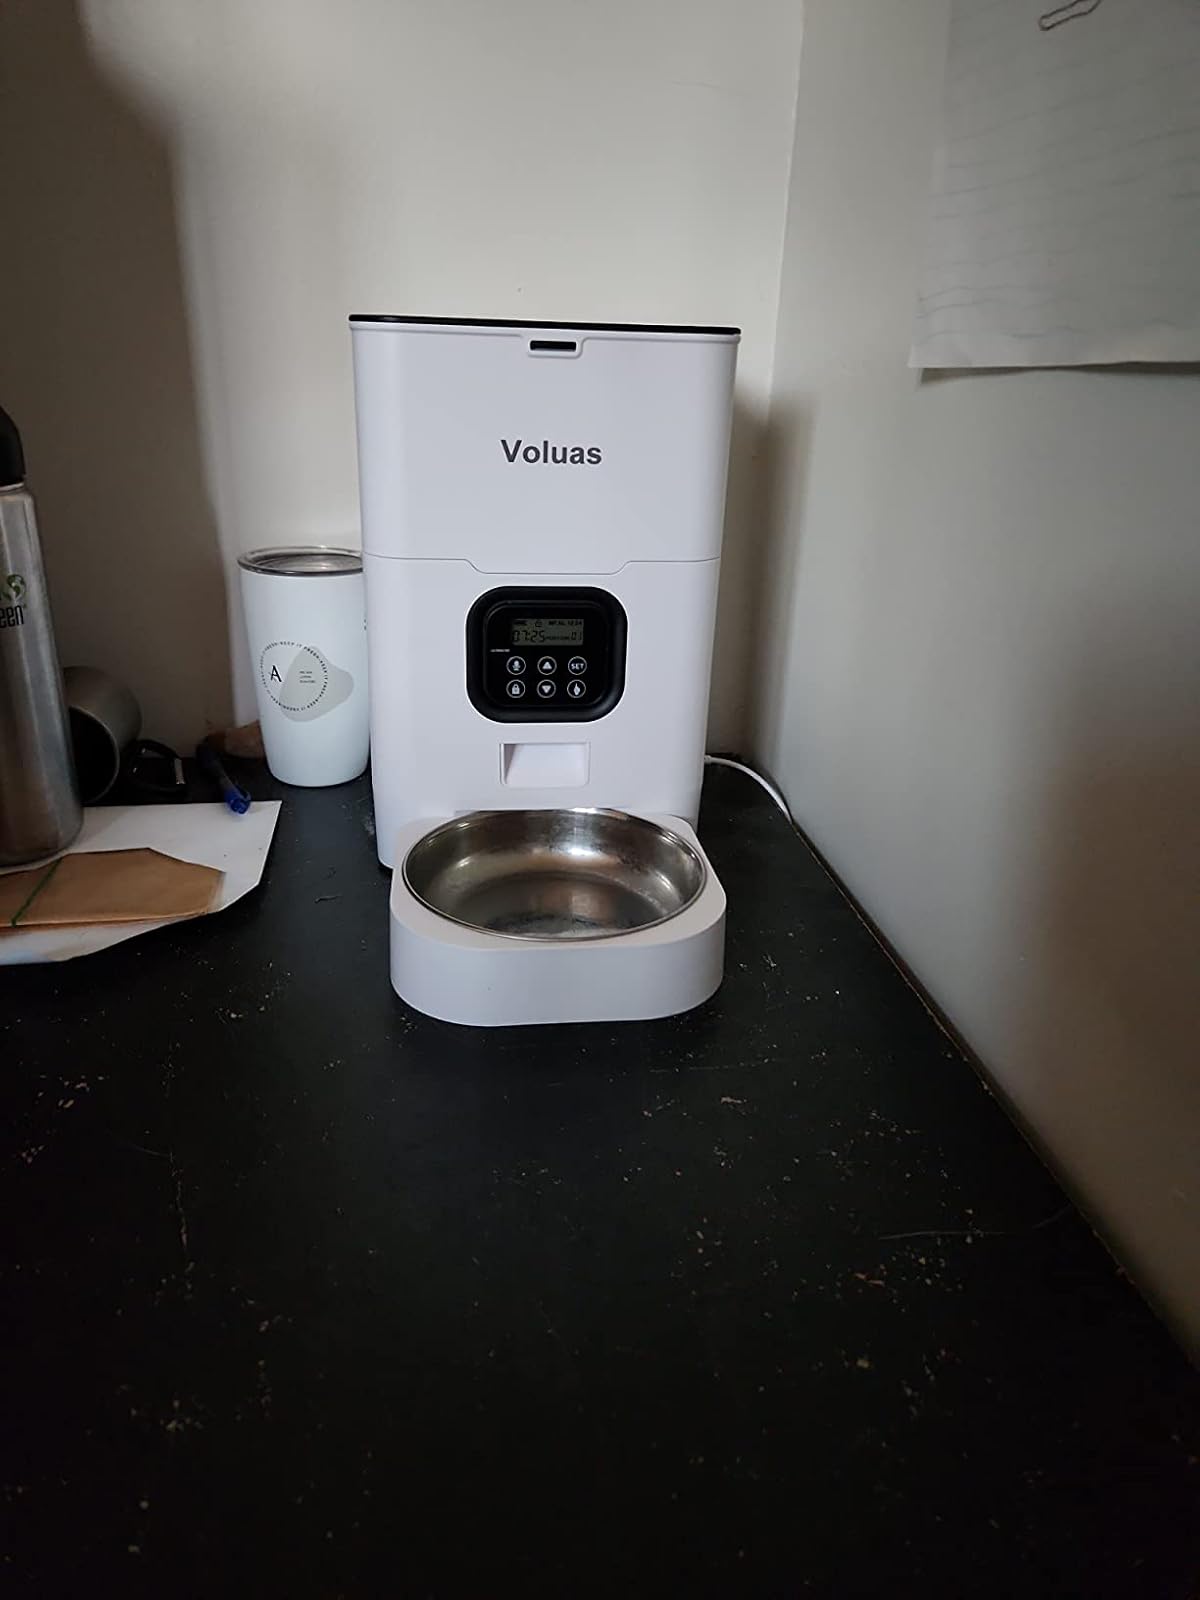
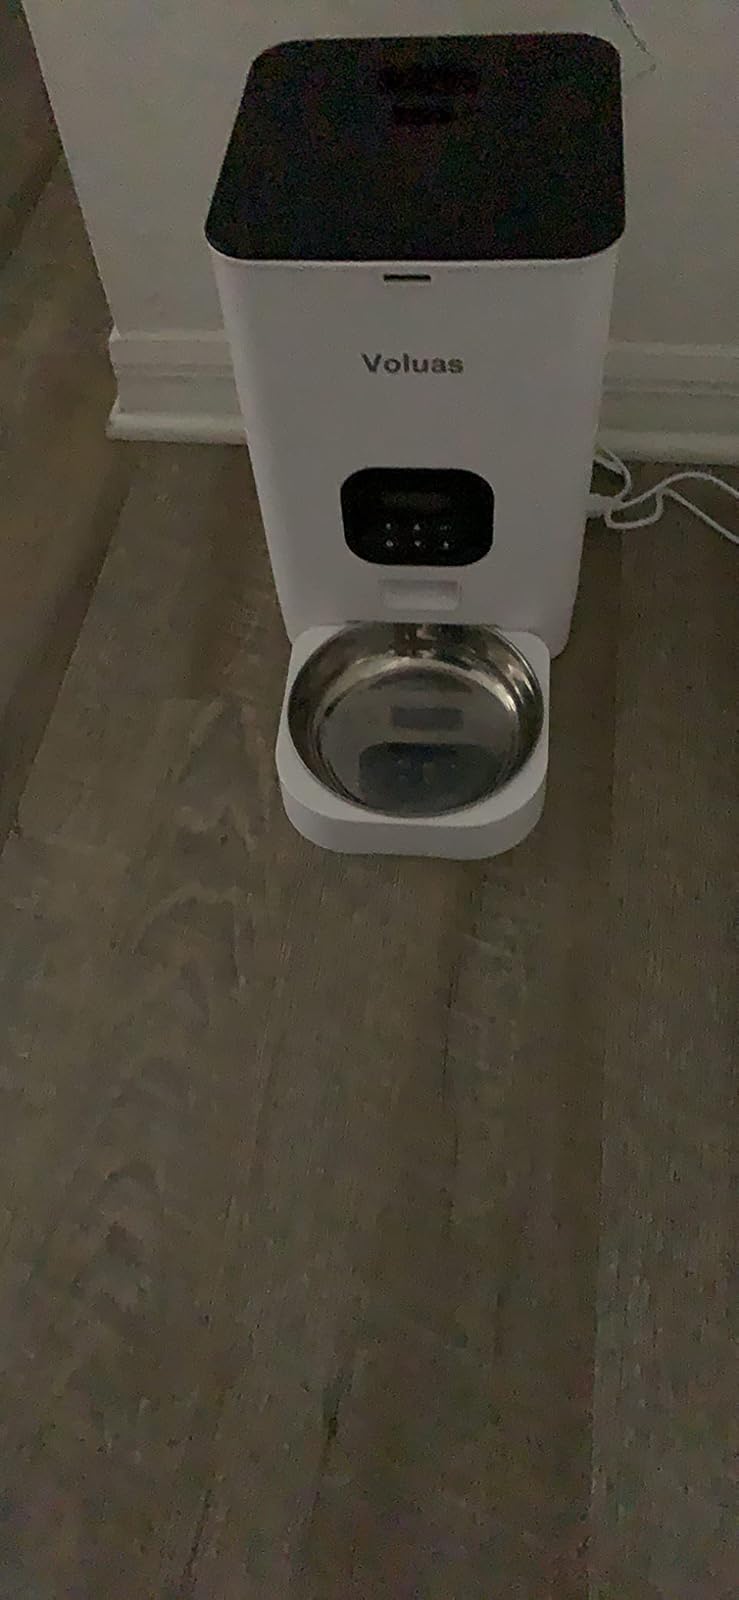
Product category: items_feeder
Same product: yes